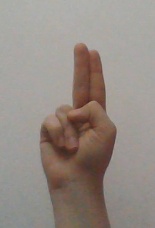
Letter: taa